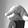
ASL letter: Q